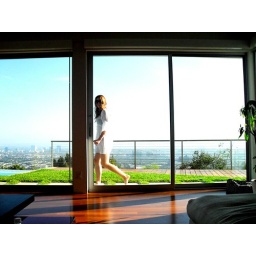
Patricia walks past the glass doors at Alma's house in the Hollywood hills.